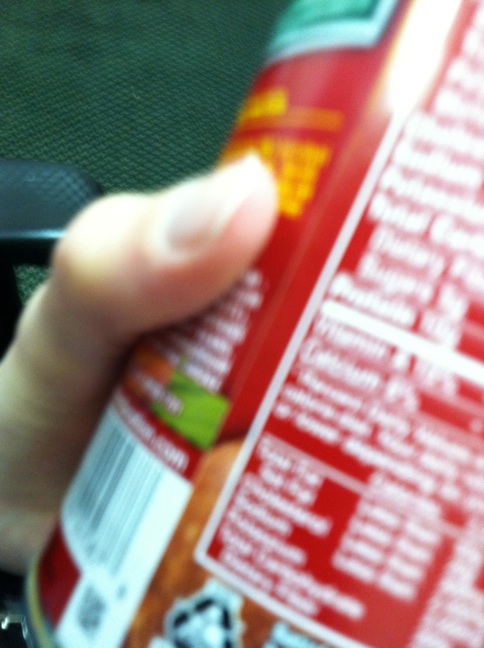Question: the expiration date
Answer: unanswerable